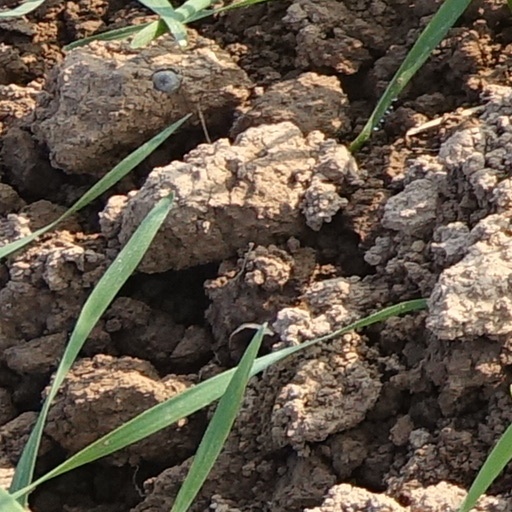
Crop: wheat